2007 Texas Longhorns football team

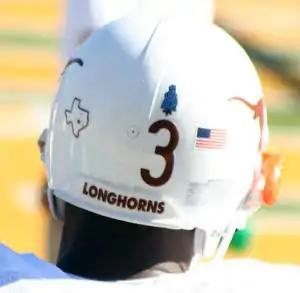
The Texas bluebonnet decal honored President Lyndon B. Johnson and his family.

Following the final home game of 2006, construction workers demolished the north end of Darrell K Royal-Texas Memorial Stadium. This section was rebuilt to make the lowest seats closer to the field while planning for luxury boxes and an upper-deck. The lower deck was ready for 2007, while the upper deck and luxury boxes are planned to be ready for 2008. The modifications put the north end zone seats thirty yards closer to the field of play. This results in several game day changes, such as Smokey the Cannon moving to the south end-zone near Bevo.